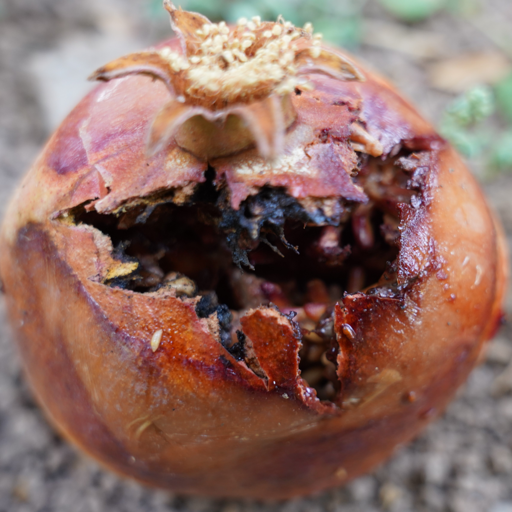
Label: Ectomyelois ceratoniae